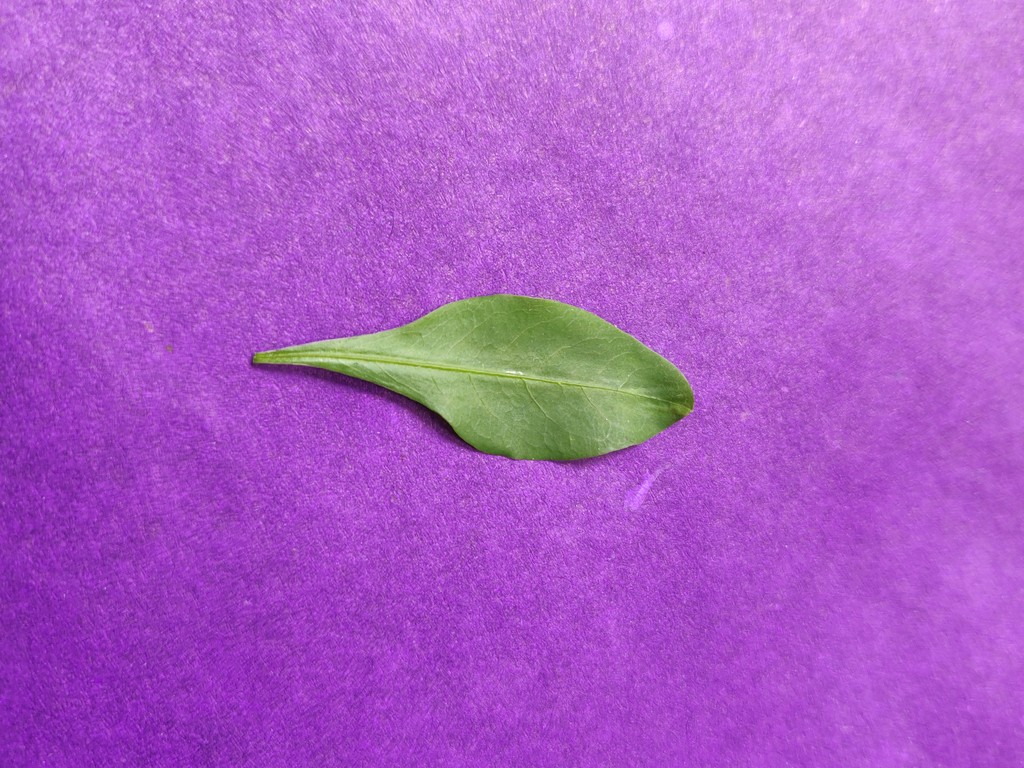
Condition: Healthy
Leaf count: single
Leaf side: front